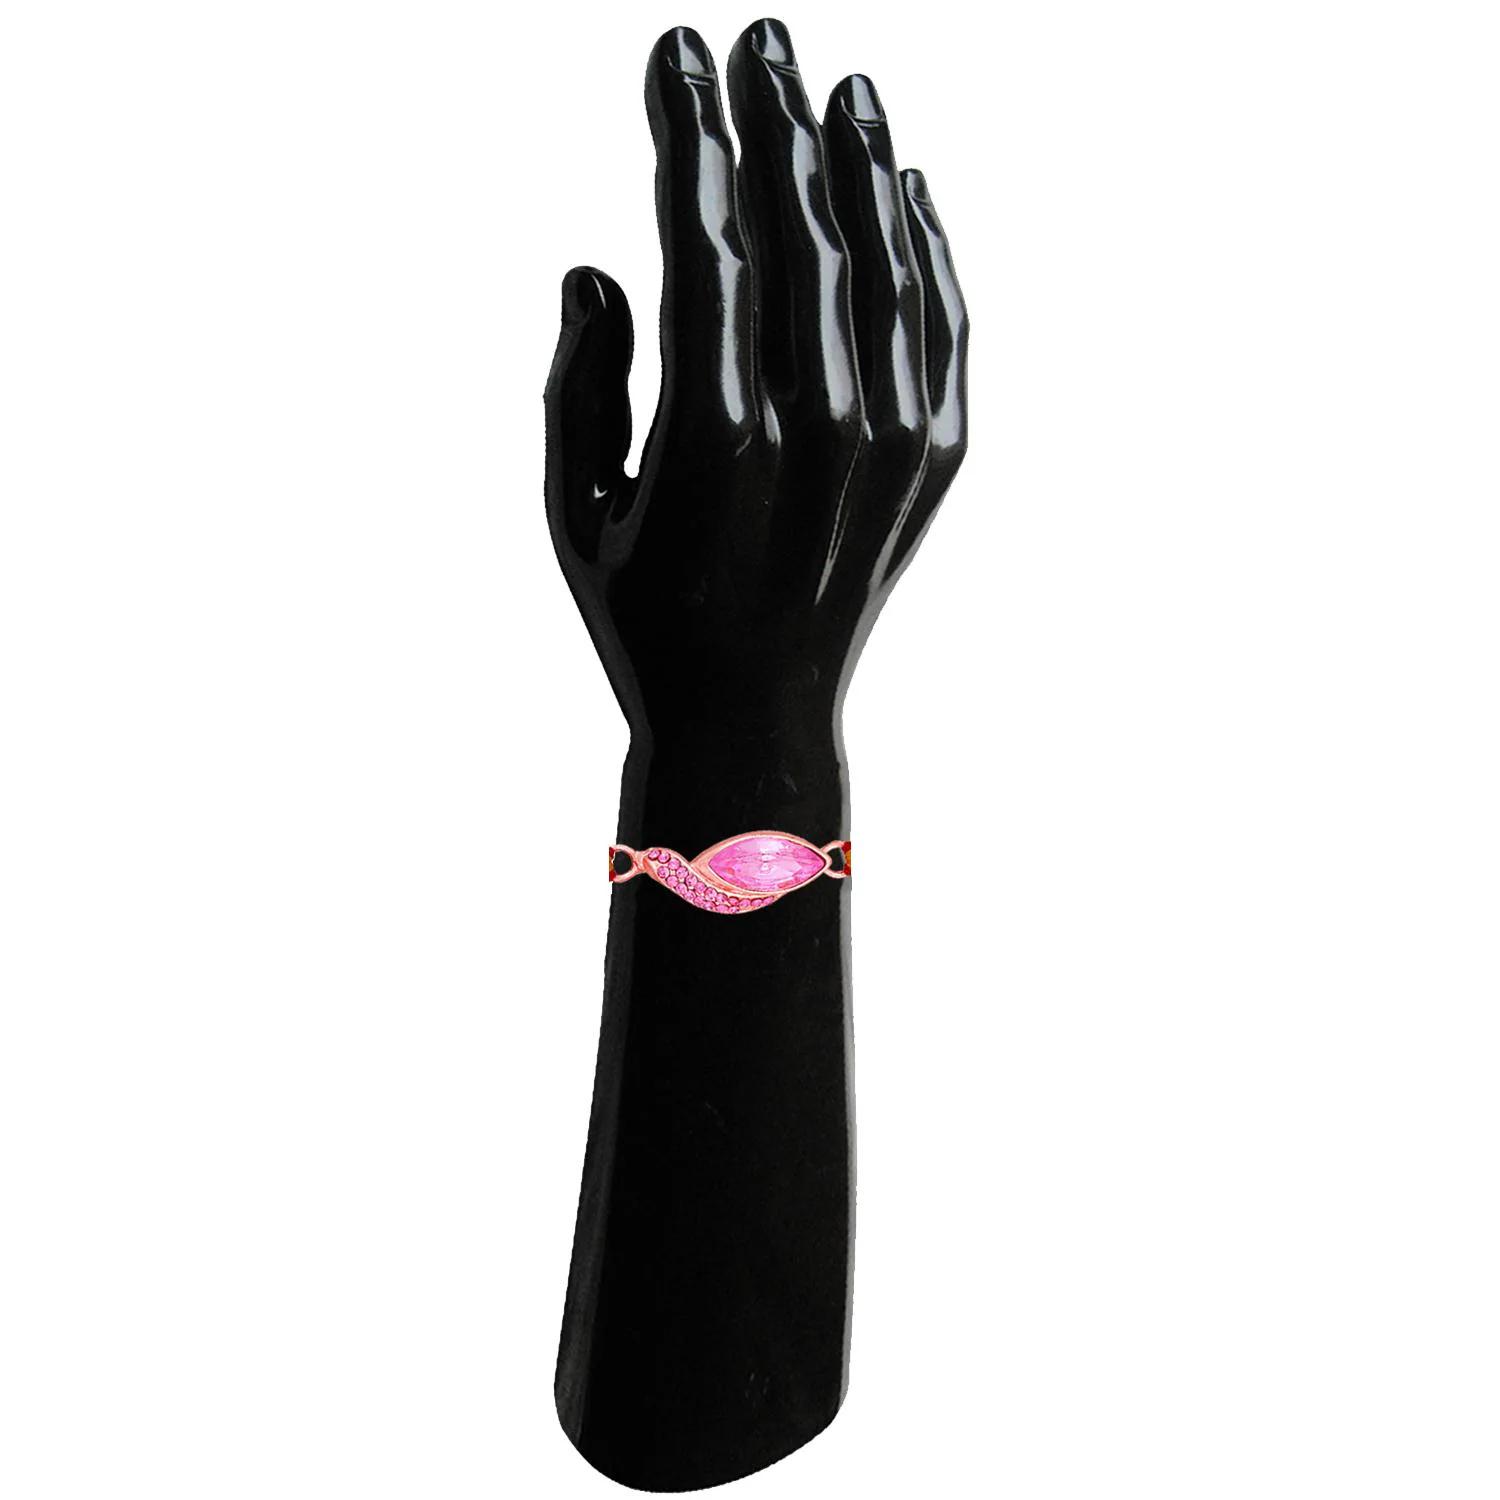
 Mahi Rose Gold Plated Pink Crystals Studded Simple and Classic Rakhi for Bhaiya, Brother, Bhai, Bro (RA1100804ZPin)
Type: Rakhis
Brand: Mahi
Price: Rs. 229
 Celebrate Raksha Bandhan with our exquisitely crafted Rakhi, designed to strengthen the bond between siblings. This traditional Rakhi features intricate beadwork and durable thread, ensuring it stands the test of time. Handmade with care, each Rakhi is a unique and meaningful gift for your brother. Each Rakhi carries heartfelt blessings and good wishes for your brother's well-being and success. Celebrates the bond of love and protection between siblings, a cherished tradition in Indian culture.
Features: The Rakhi is adorned with vibrant colors and attractive embellishments that add a touch of elegance to the celebration.,Content in Box : 1 Rakhi ; Cultural Significance: This beautiful Rakhi will acknowledge your love for Your Brother with the promise that your bond with him will grow stronger as time goes on.,Vibrant Colors: Adding bright and playful colors to the celebration will make it stand out and make it more enjoyable.,Celebrate the bond of love and protection with our exquisite Rakhis. Share the joy of Raksha Bandhan Festival with this beautiful Rakhi, a token of love, protection and blessings.,Adjustable Size and Easy to tie: Designed to fit wrists of all sizes. It is simple and easy to tie the Rakhi securely and effortlessly.
Included: 1 Rakhi